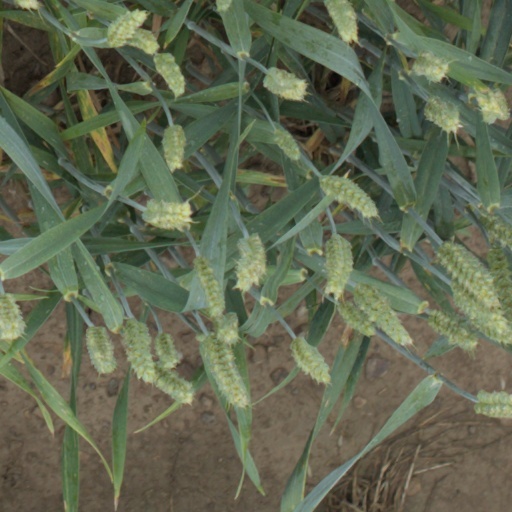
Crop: wheat